Lubomír Petruš

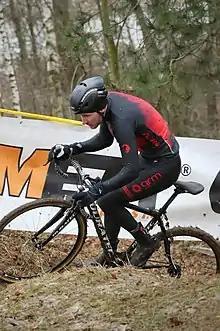

Lubomír Petruš (born 17 July 1990) is a Czech cyclo-cross and road cyclist, who last rode for UCI Continental team . He represented his nation in the men's elite event at the 2016 UCI Cyclo-cross World Championships in Heusden-Zolder.